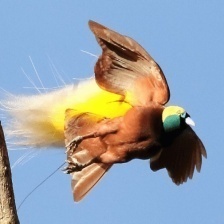
Species: BIRD OF PARADISE
Scientific name: STRELITZIA